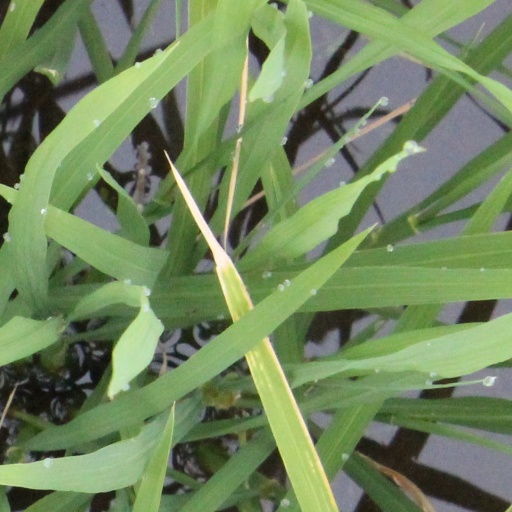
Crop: rice